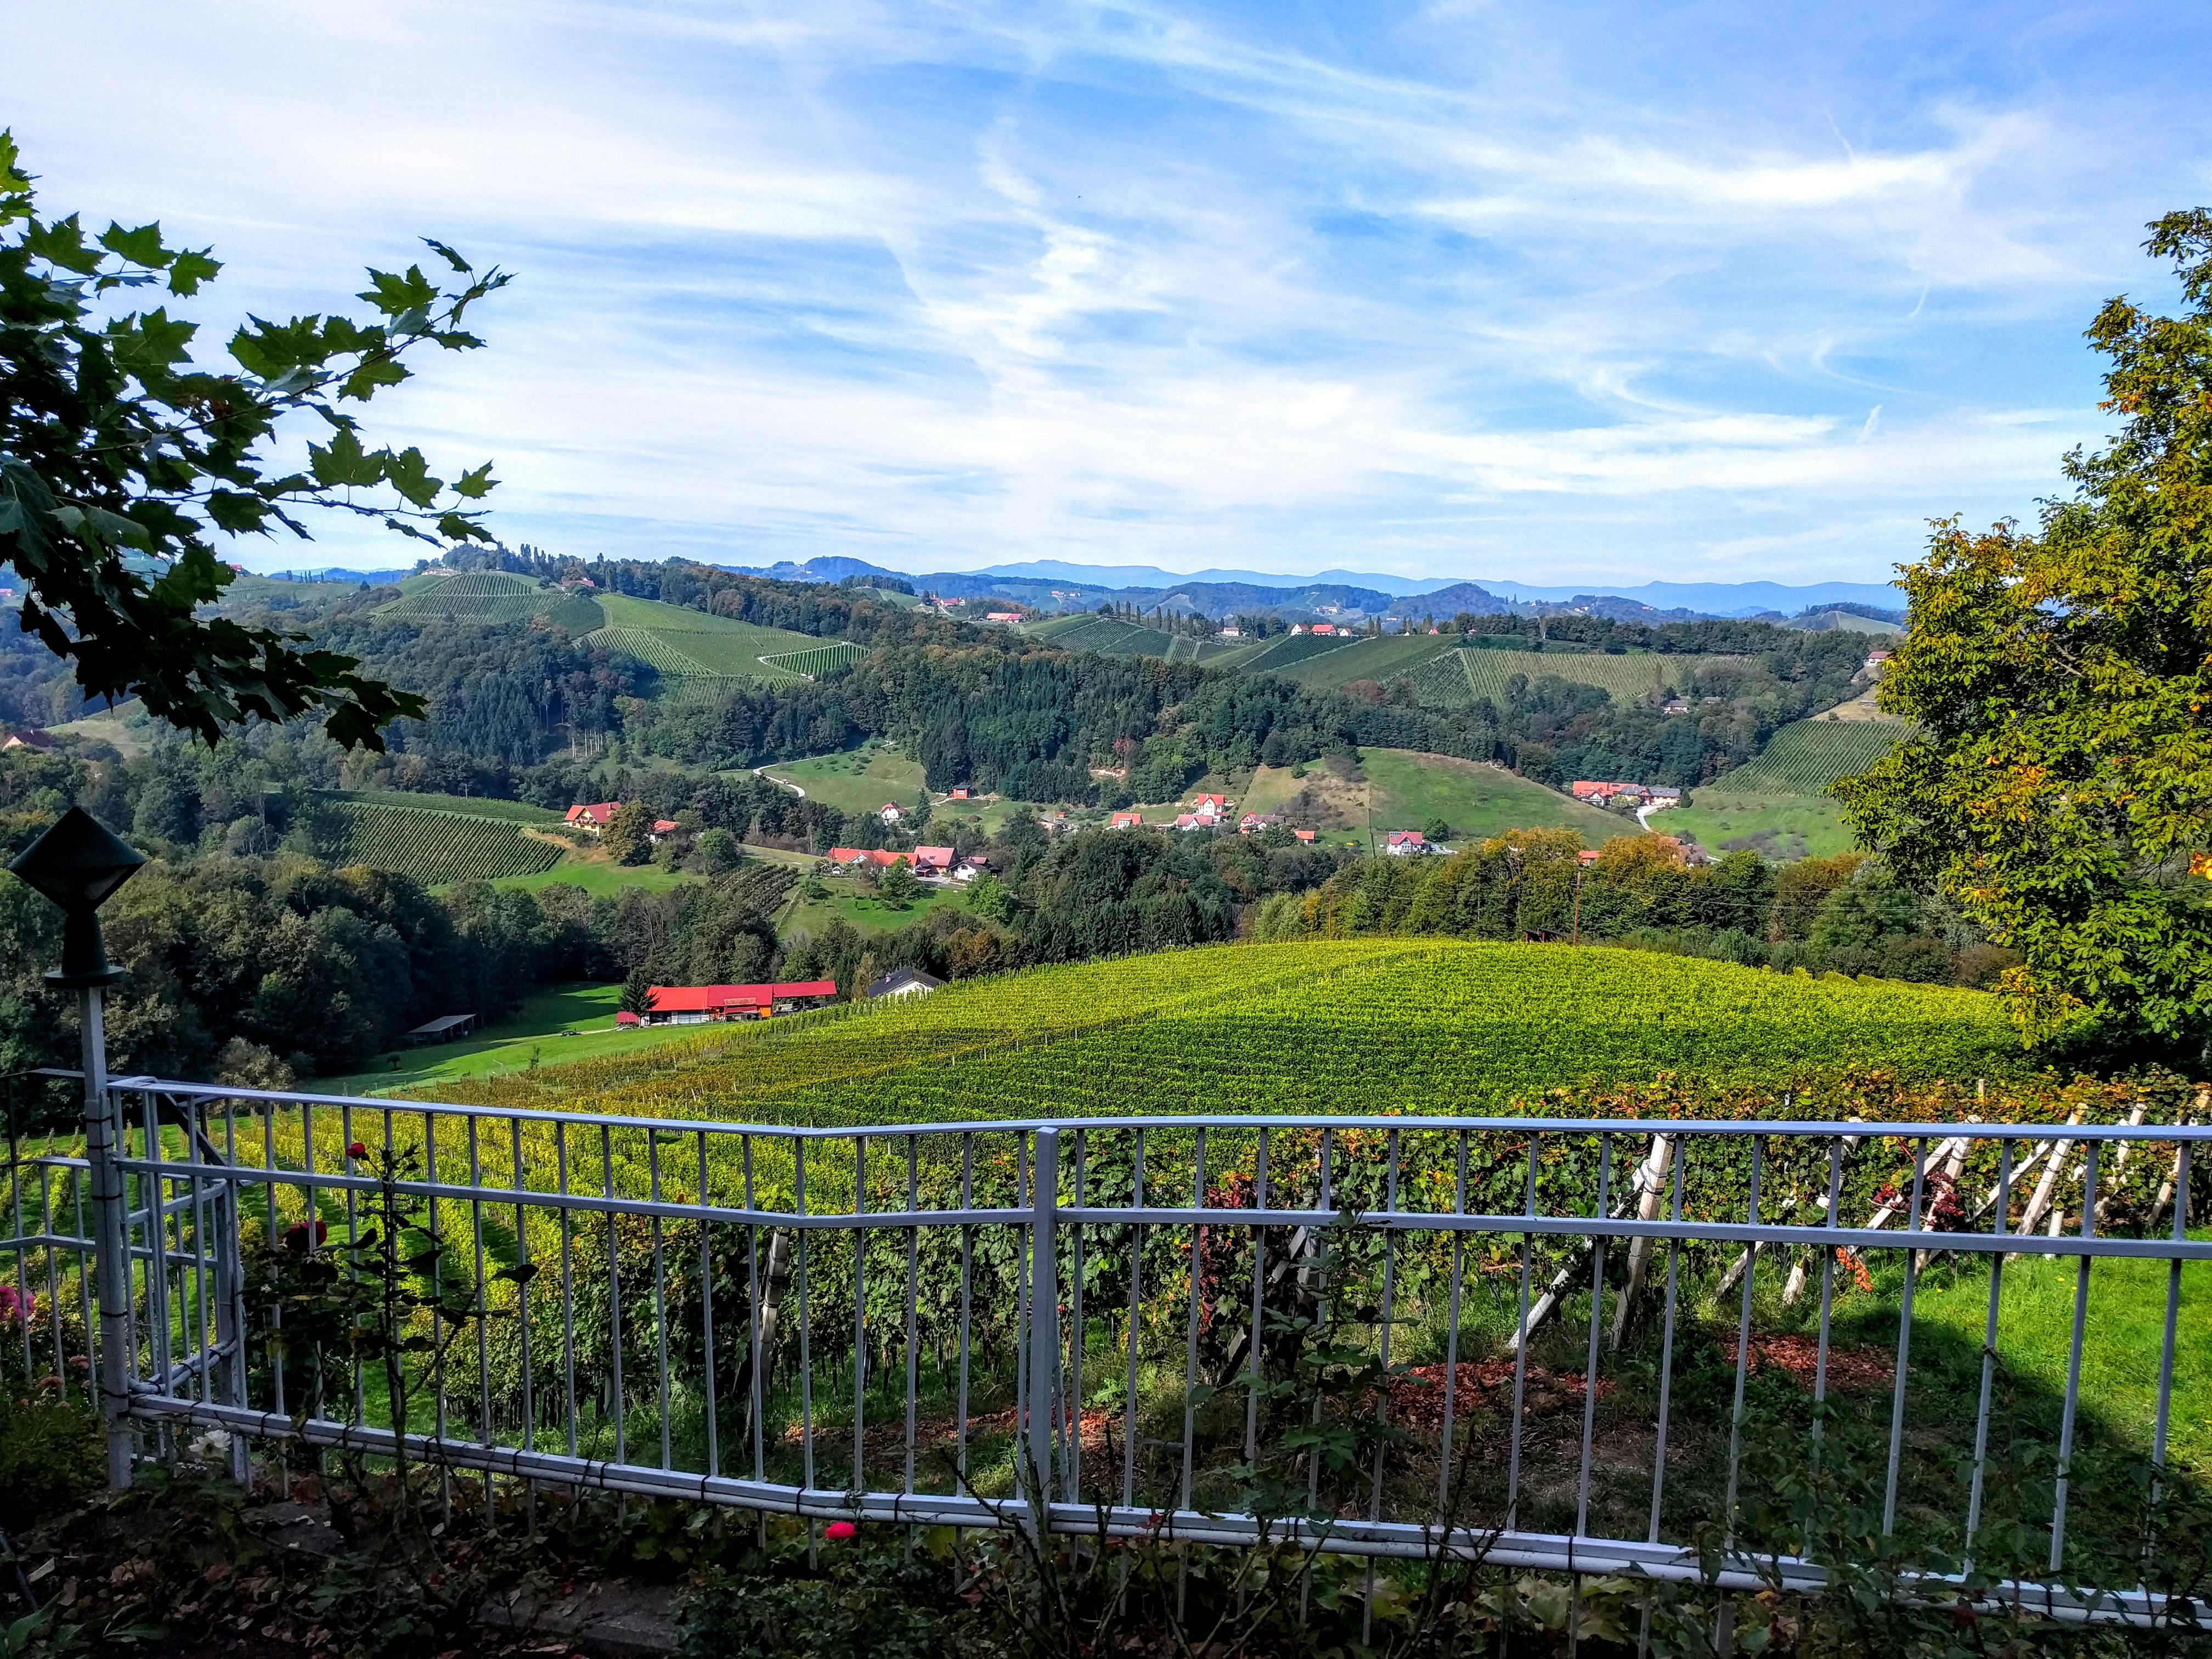
landscape, tree, nature, forest, grass, mountain, fence, plant, farm, meadow, leaf, hill, flower, green, autumn, park, agriculture, garden, blue sky, trees, homes, plantation, estate, rural area, aerial photography